Our Town

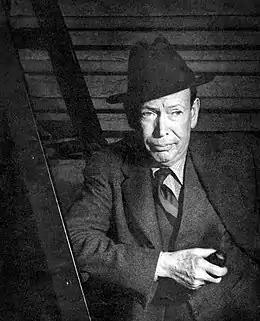
Frank Craven as the Stage Manager in the original Broadway production of "Our Town" (1938)

The Stage Manager introduces the audience to the small town of Grover's Corners, New Hampshire, its geography and main buildings and institutions, as well as the people living there, as morning breaks on May 7, 1901. Joe Crowell delivers the paper to Doc Gibbs, Howie Newsome delivers the milk, and the Webb and Gibbs households send their children (Emily and Wally Webb, George and Rebecca Gibbs) off to school on this beautifully simple morning.